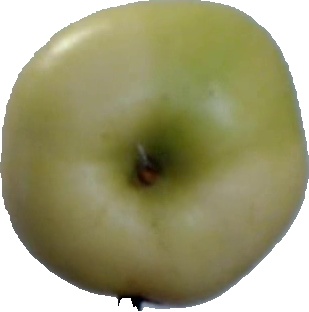
Label: apple_6